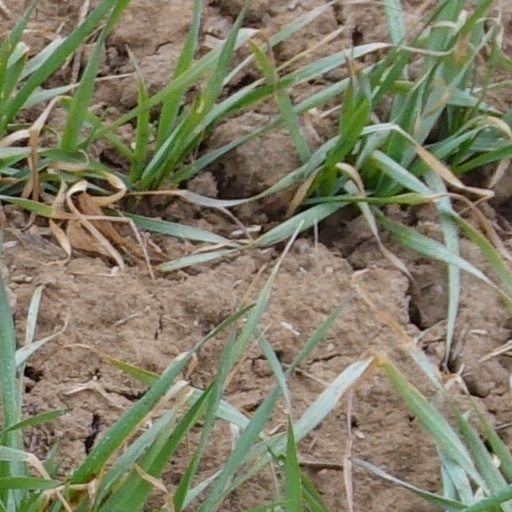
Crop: wheat